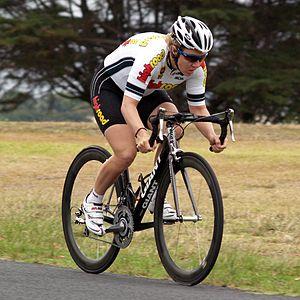
Ina-Yoko Teutenberg, née le 28 octobre 1974 à Düsseldorf, est une coureuse cycliste allemande, professionnelle de 2000 à 2013. Équipière dans l'équipe Saturn, elle devient leader de l'équipe T-Mobile. Elle reste dans l'équipe, qui change de nom, en tant que coureuse jusqu'à la fin de sa carrière. En 2014, elle y est directrice sportive. Ina-Yoko Teutenberg est une sprinteuse. Elle remporte ainsi de très nombreuses victoires d'étapes sur les divers Tour, ainsi que l'épreuve de Coupe du monde du Tour de l'île de Chongming. Elle sait aussi briller sur les classiques et gagne le Tour des Flandres 2009. Elle est également championne d'Allemagne sur route en 2009 et 2011. Coureuse agressive, elle part régulièrement en échappée. Sur la fin de sa carrière, elle fait des progrès en contre-la-montre ce qui lui permet de remporter les Championnats du monde du contre-la-montre par équipes. Elle vit depuis 2001 aux États-Unis.